Ivan Mihailov

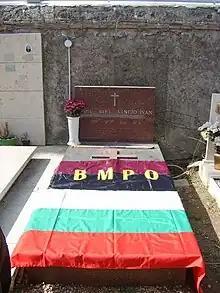
Mihaylov's grave in the Byzantine rite graveyard of Grottaferrata, Italy

Gradually Ivan Mihaylov was established as a legal political figure and author of the ideology of the Bulgarian national liberation movement in Macedonia. This fact allowed for a close political alliance between Ivan Mihaylov and the Macedonian Patriotic Organization in the United States, Canada and Australia in the late 1940s. Mihaylov became the emigrants' ideological leader, and the MPO supplied the people and funds for the political struggle. With the help of the United Nations and various humanitarian organizations, the human rights of Bulgarians repressed by Tito in Yugoslavia were protected. In order to provide a basis for the Bulgarian emigrant movement and create a historical record, Ivan Mihaylov started writing his memoirs from the 1950s to the 1970s, which the MPO's Central Committee published in four large volumes. These works provide serious proof of Bulgarian national interests from the 50s to the 70s. After the change of Bulgarian policy toward the Macedonian question in the late 1950s, Mihaylov was largely forgotten about and according to some sources even in the 1970s and 1980s the Committee for State Security supported his pro-Bulgarian and anti-Macedonistic political activity. However, in September 1989, Boris Vishinsky, a Skopje journalist, decided to try and interview Mihaylov. He expressed his hope for such an interview on Radio Vatican, which contacted Anton Popov, a journalist at the same station. Popov was one of the persons abroad that Ivan Mihaylov trusted most. Sensing the impending collapse of Yugoslavia, he consented to such an interview, but only provided written answers. It then came as a real shock for many in Bulgaria when in 1990 at the end of the cold war, the popular TV anchor Kevork Kevorkyan contacted Mihaylov, thought by many to be long since deceased, and recorded a long interview with him. After the long years of official propaganda, he was still thought of as an "enemy of the people" by many. This was Mihaylov's last interview. He died in Rome on 5 September 1990.